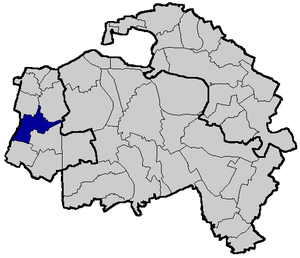
L'Haÿ-les-Roses est une commune située dans la région Île-de-France, en France. Devenue sous-préfecture en 1972, la ville est ainsi un chef-lieu d'arrondissement du Val-de-Marne.